Ciri Leliatu

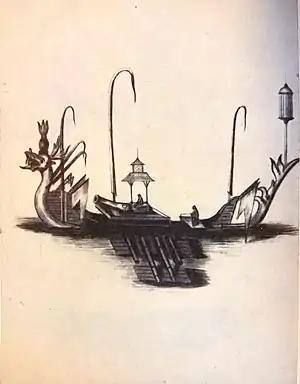
A Malukan kora kora (large outrigger for warfare) in a manuscript from the 16th century.

There are, however variants of the conversion story. The Ambonese chronicle "Hikayat Tanah Hitu", written in the 17th century, says that the key figure was Mahadum, who was the son of a Sultan of Samudra Pasai. Mahadum performed missionary work in several places in Indonesia, successively travelling to the east. From the Banda Islands he proceeded to Jailolo on Halmahera whose king he converted and gave the name Yusuf. From there he went to the nearby Tidore Island and won its ruler for Islam. The converted king is here called Ismail, who showed great favours to Mahadum and gave him the princess Syamai as wife. From this marriage a son Syuku was born. Finally the Kolano of Ternate heard about Mahadum and invited him to his island, letting himself be converted under the name Zainal Abidin. Mahadum died in Ternate and his son Syuku was married to Zainal Abidin's daughter. European sources from the 16th century confirm that a wave of Islamic conversions took place in the North Malukan kingdoms in the second half of the 15th century, since many Muslim merchants from India, Java and the Malay world came there to trade in cloves which grew abundantly in Tidore.